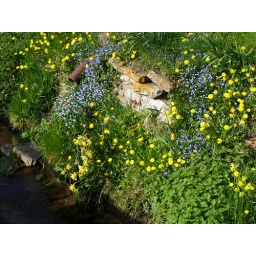
Spring flowers at the river side in Helmsley, Yorkshire